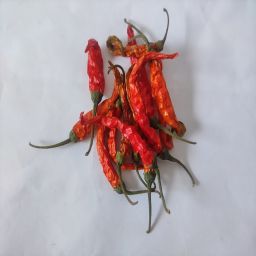
Crop: Chile Pepper
Quality: Dried